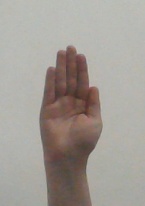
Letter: seen